List of Stratocaster players

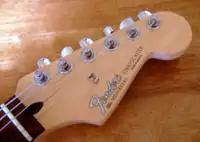
Stratocaster Headstock

This is a list of musicians who have made "notable" use of the Fender Stratocaster in live performances or studio recordings. The Fender Stratocaster was designed by Leo Fender and Freddie Tavares with involvement from musicians Rex Gallion and Bill Carson in the early 1950s, and since its commercial introduction in 1954 has become widely used among popular artists in rock, blues, and other genres. The Squier Stratocaster is produced by Fender as a more affordable alternative to the Fender-branded version.